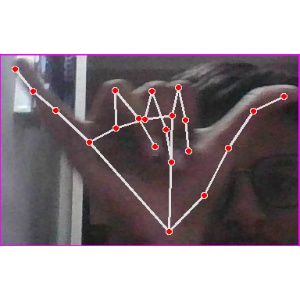
अक्षर: य